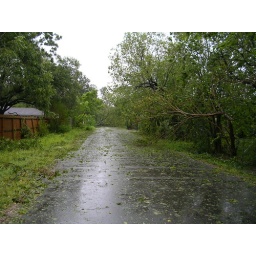
View of street looking at my backyard after Hurricane Ike. Notice tree across road in backrground.